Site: brandenburg
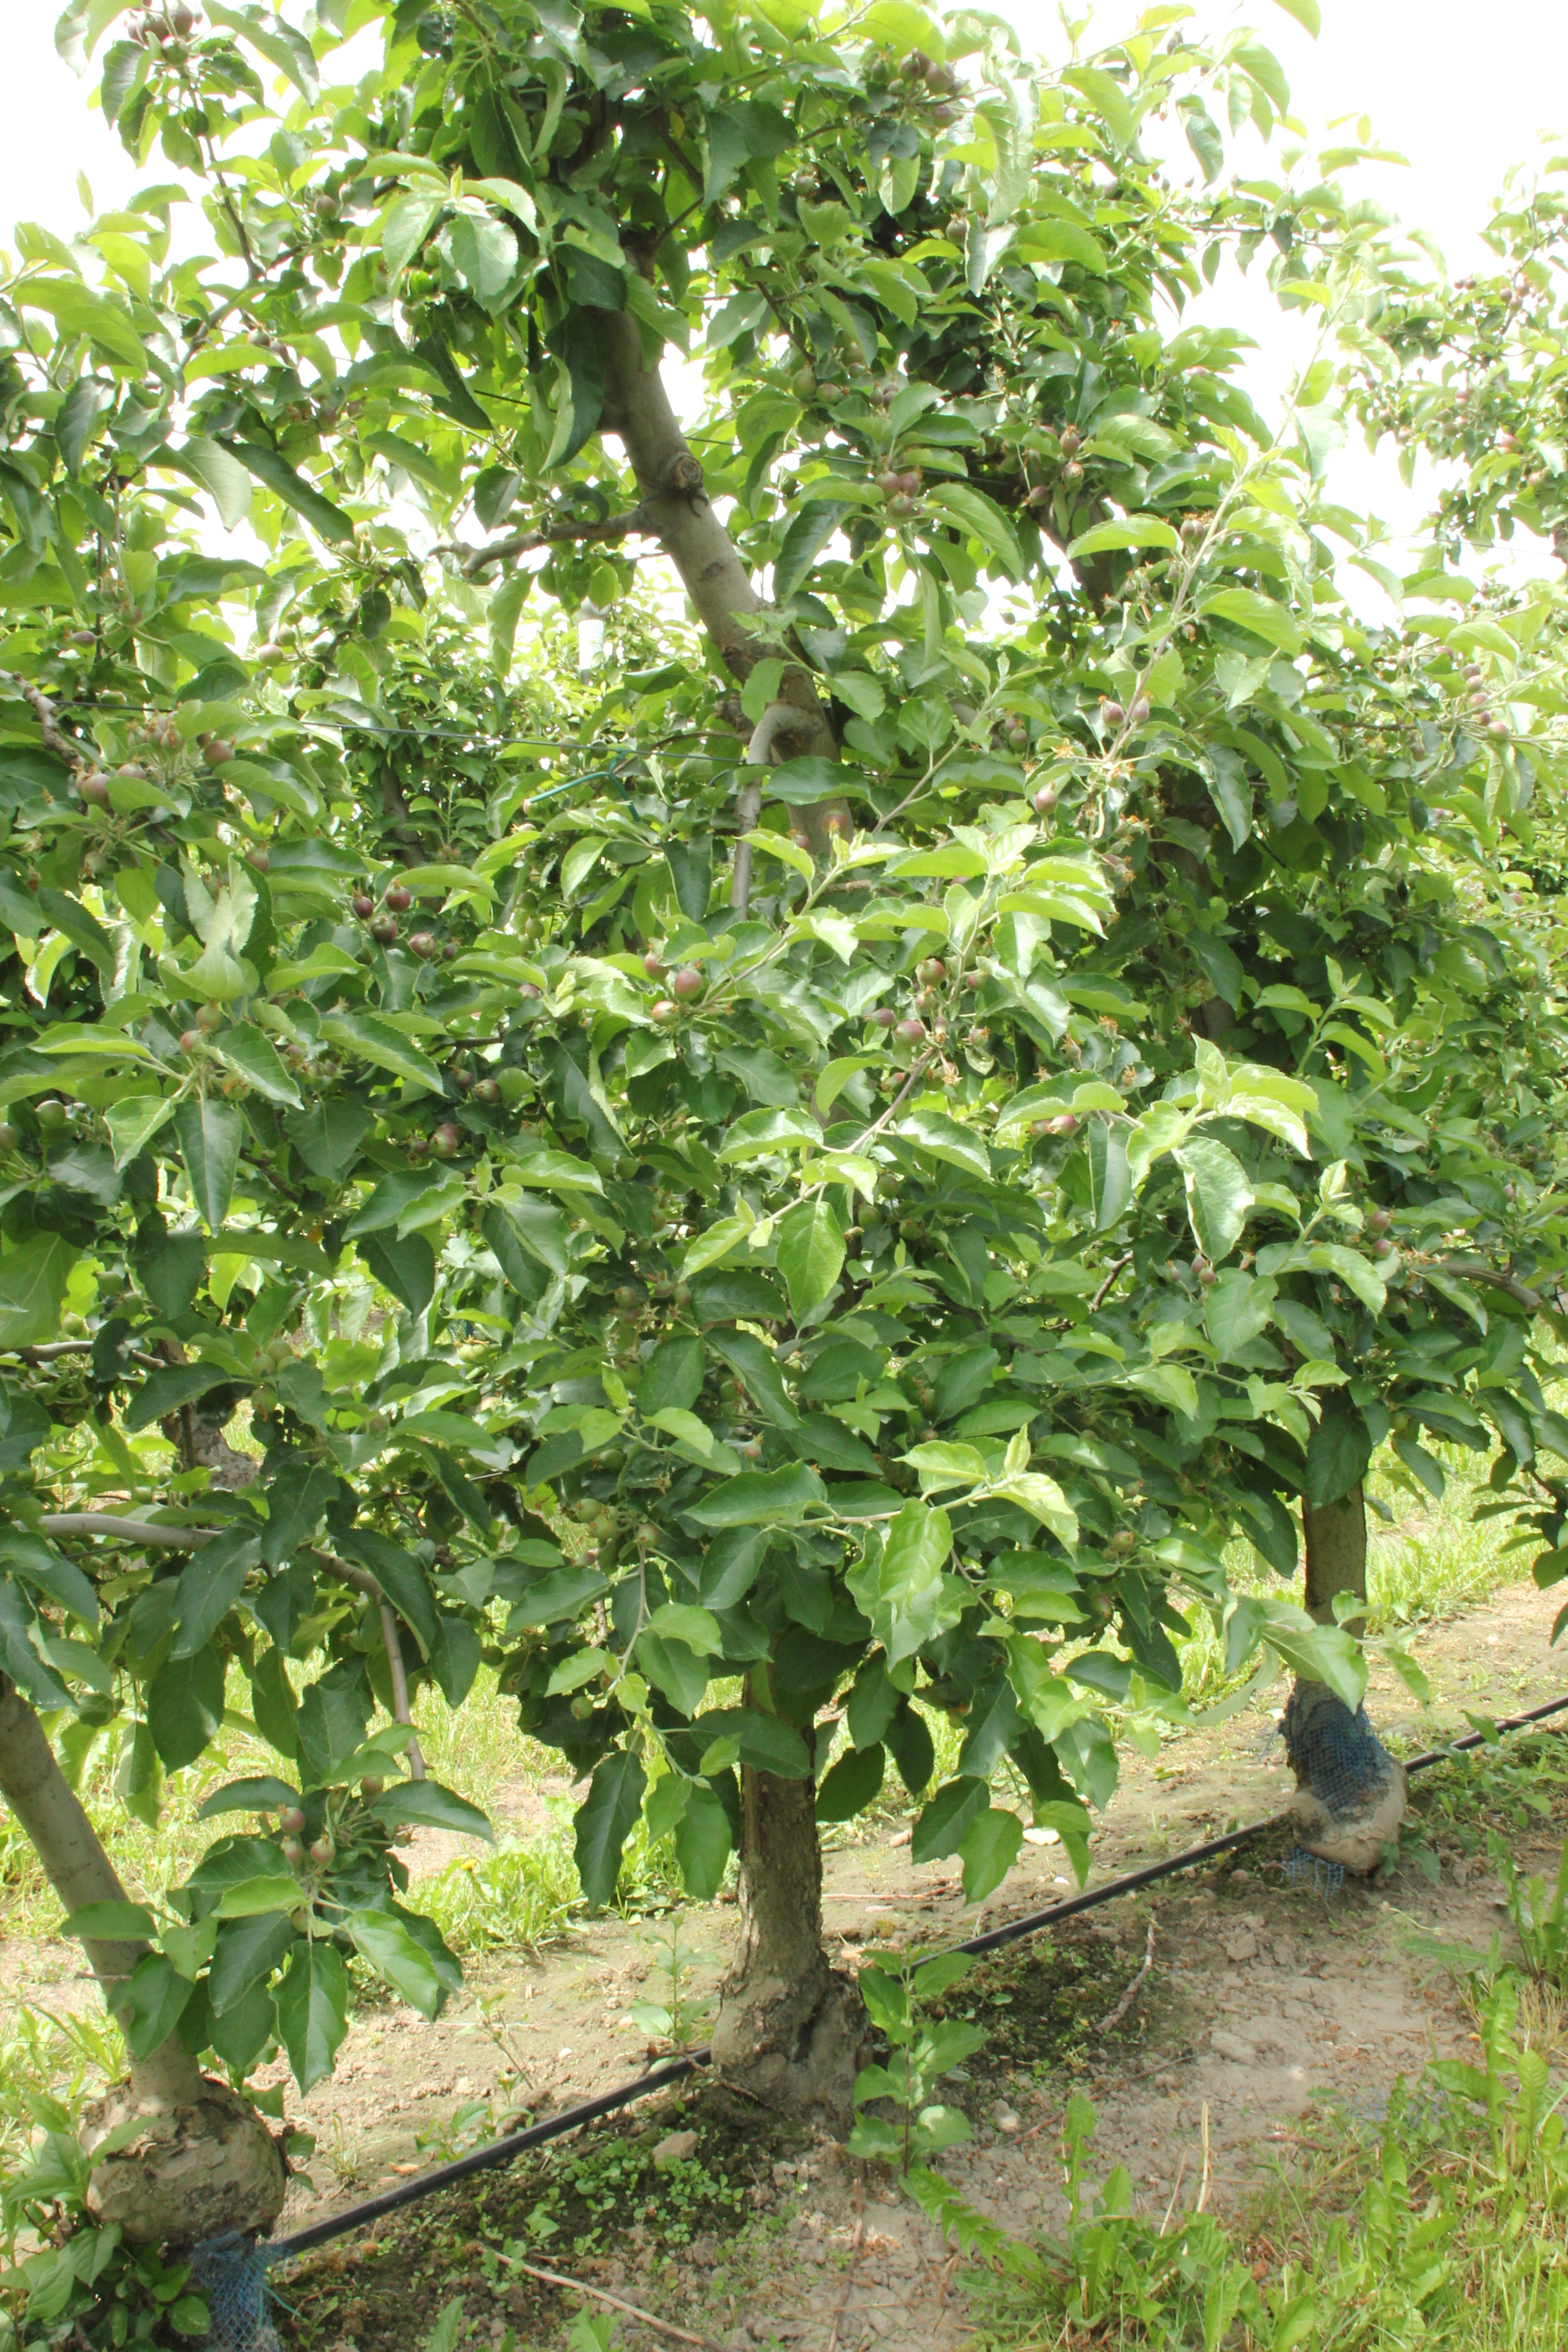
Growth stage (BBCH 72): Development of fruit